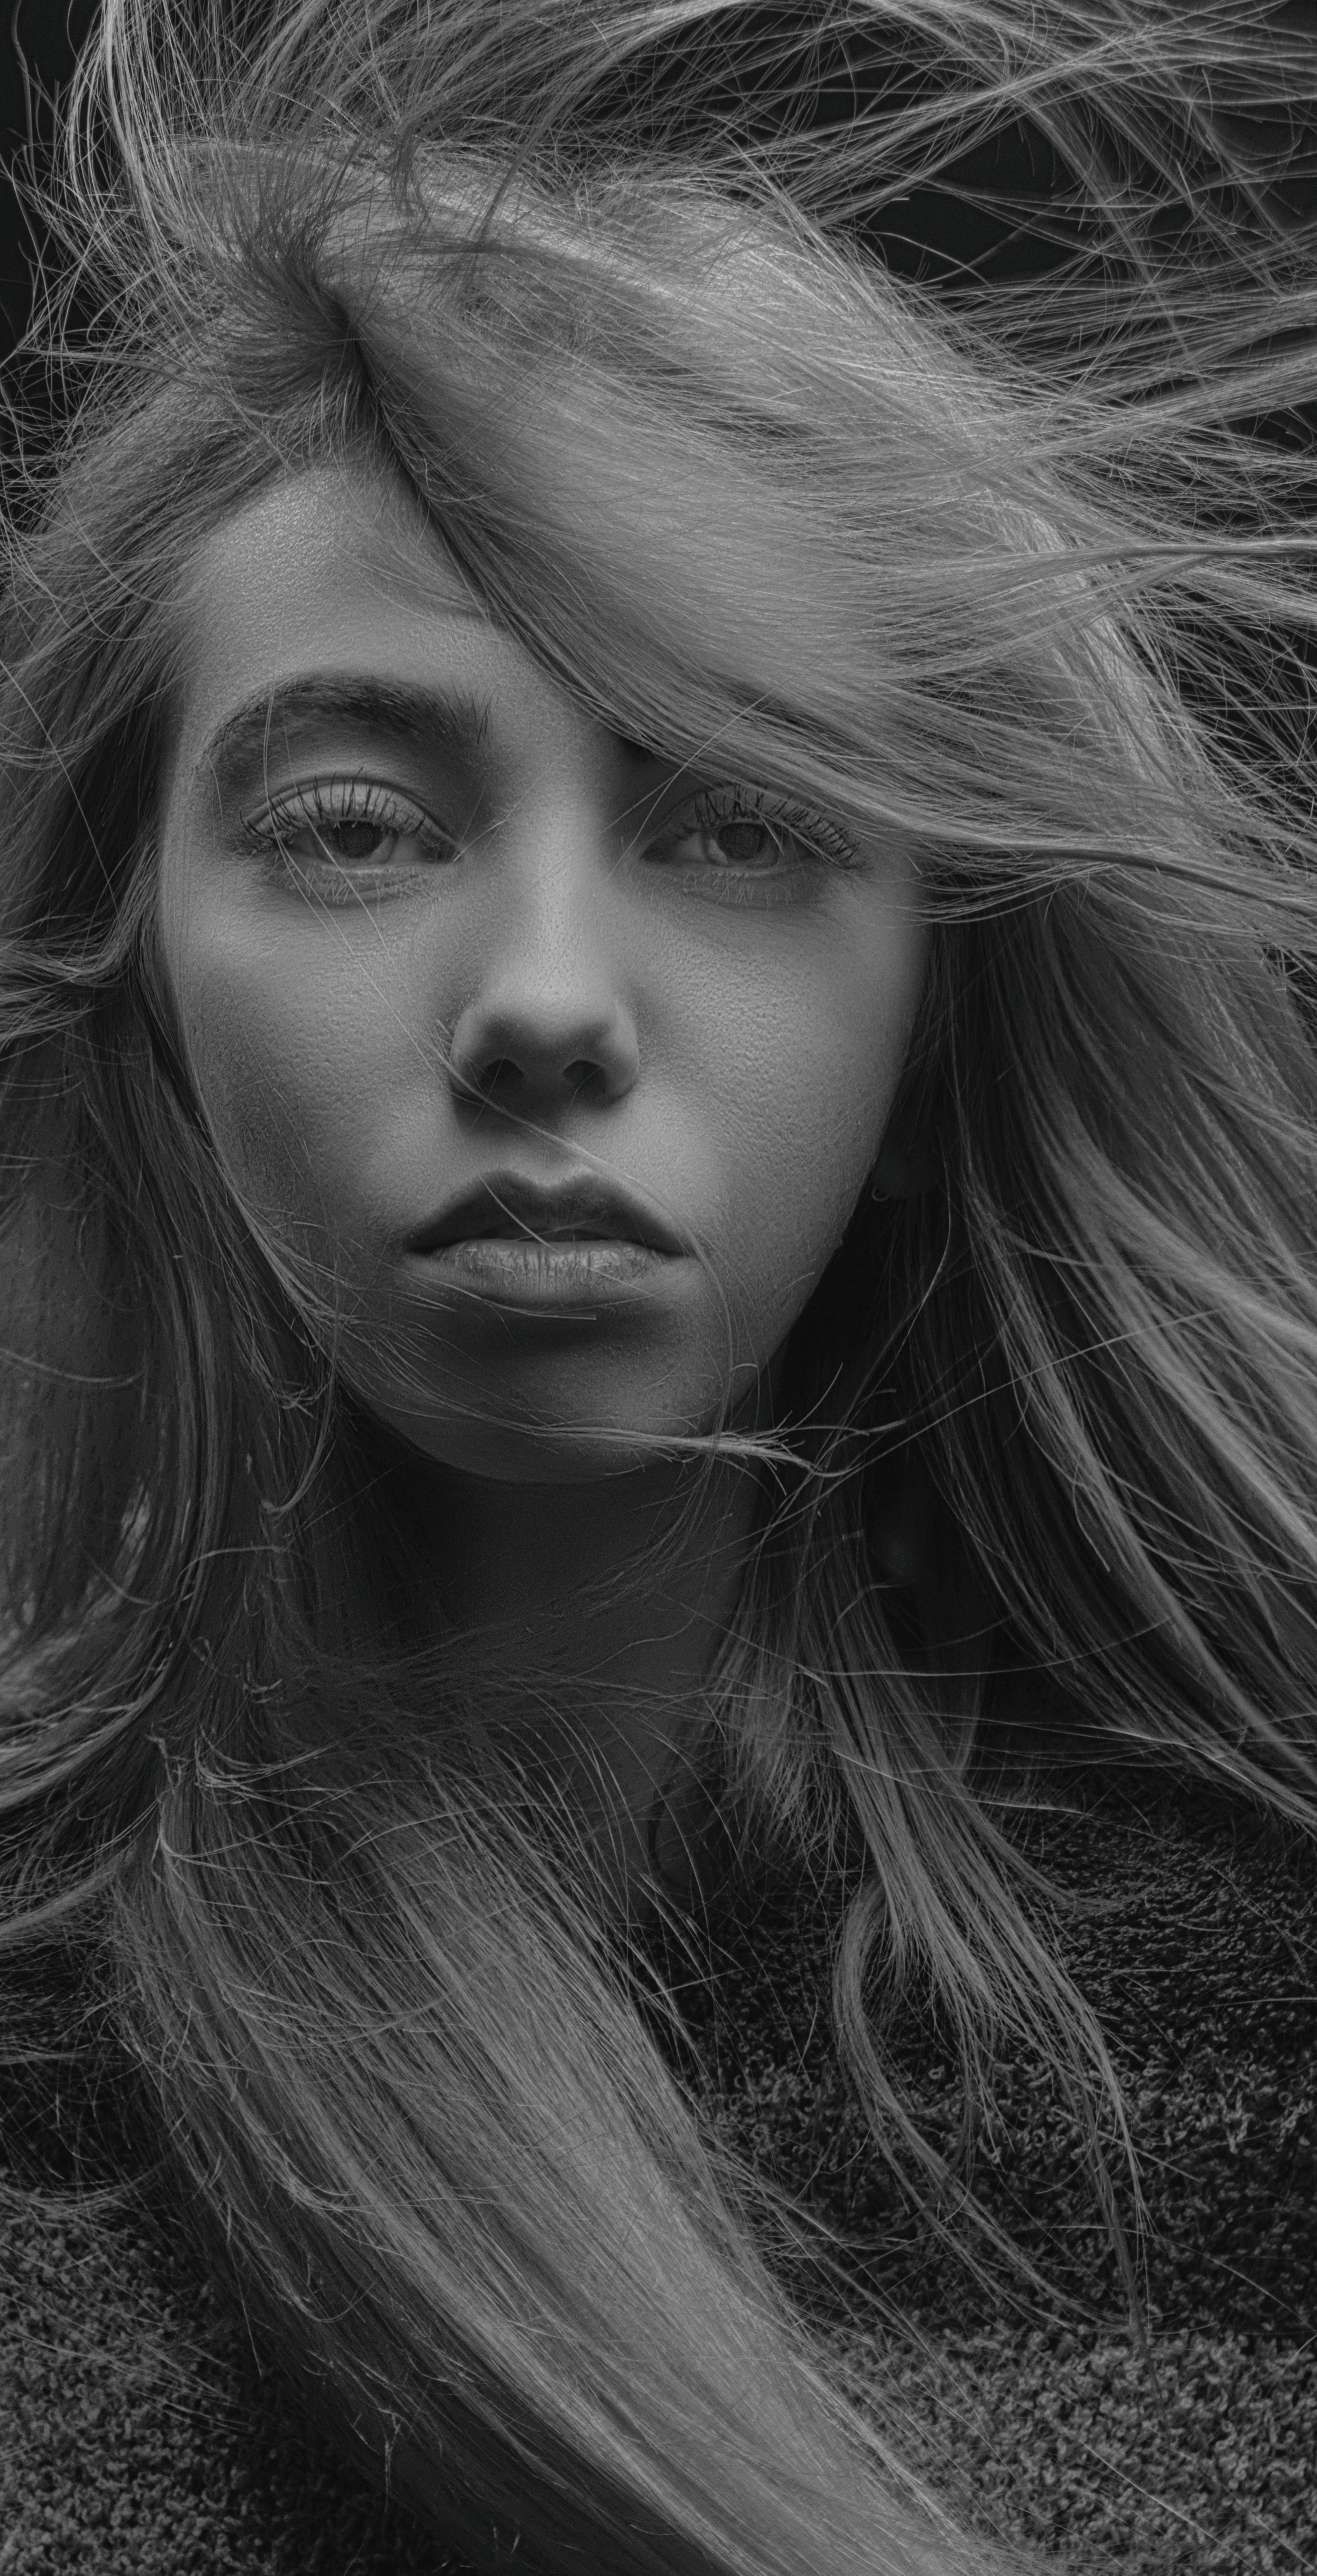
portrait, girl, body, retro, face, beautiful, look, studio, monochrome, donate, nose, skin, lip, hairstyle, shoulder, eyebrow, eyelash, mouth, organ, human, flash photography, jaw, black and white, iris, grey, style, layered hair, bangs, grass, black hair, monochrome photography, Step cutting, long hair, beauty, surfer hair, close up, happy, cg artwork, blond, brown hair, feathered hair, wig, darkness, art model, self portrait, fur, stock photography, People in nature, hair coloring, illustration, portrait photography, reflection, hime cut, photo shoot, child, necklace, child model